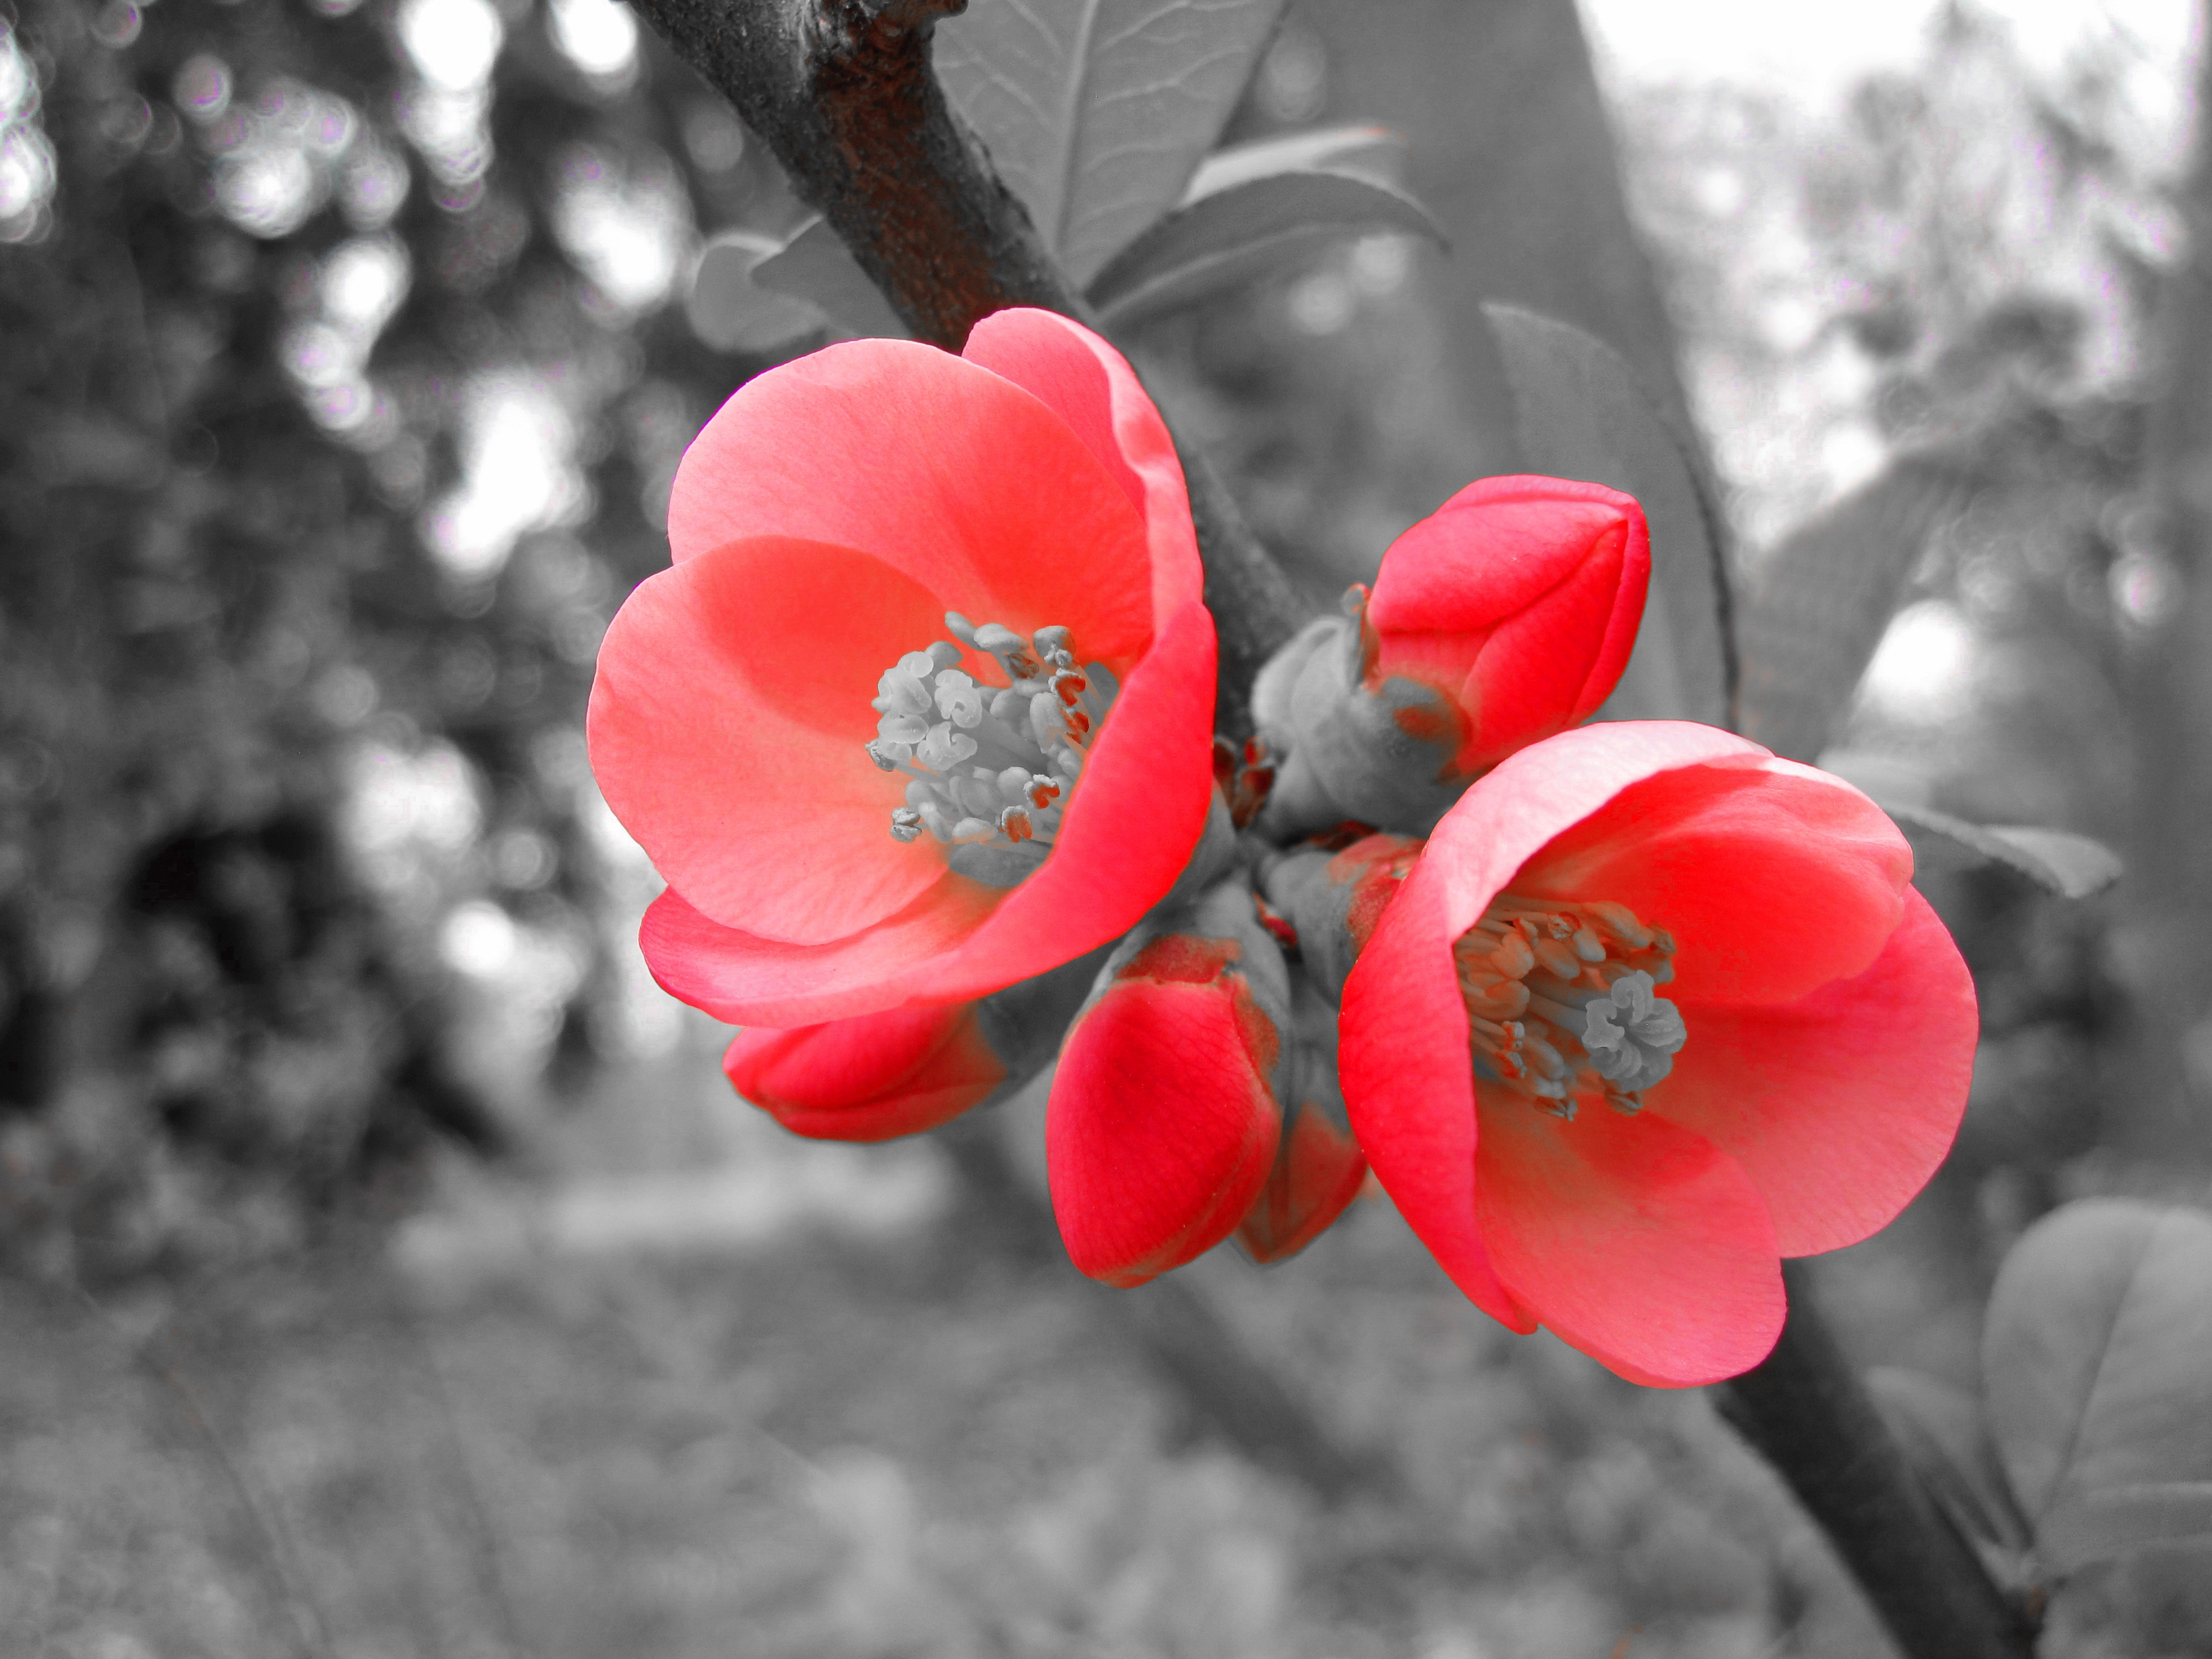
tree, nature, branch, blossom, plant, photography, leaf, flower, petal, bloom, summer, bush, spring, red, macro, botany, pink, close, flora, cherry blossom, flowers, close up, red flower, petals, branches, fruit tree, cherry, macro photography, flowering plant, flowering twig, tree blossoms, mirabelle, pear blossom, land plant